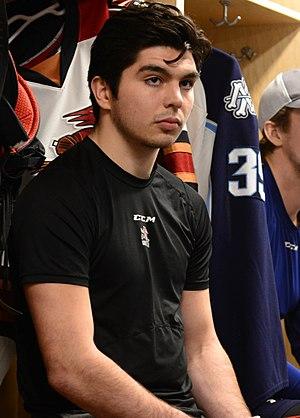
Nicholas Merkley, dit Nick Merkley est un joueur professionnel canadien de hockey sur glace.